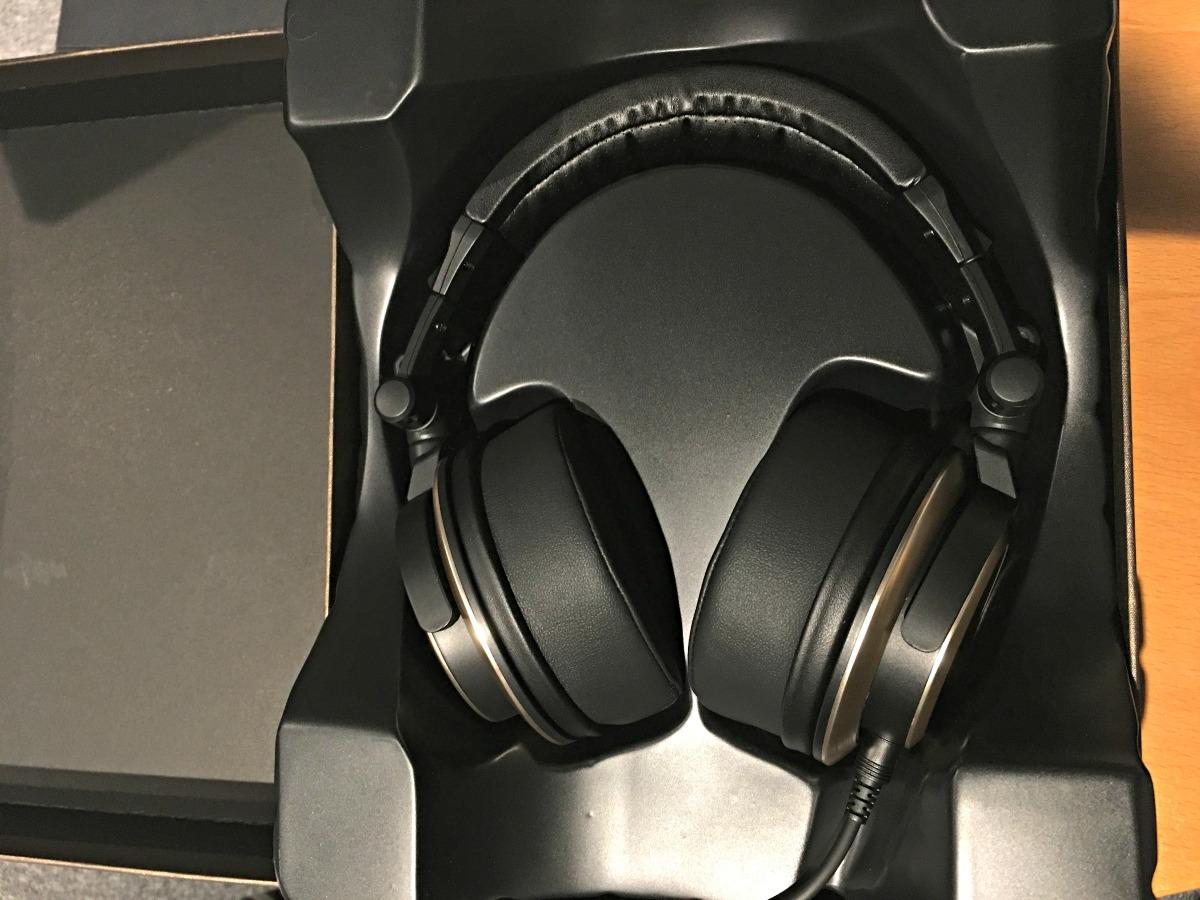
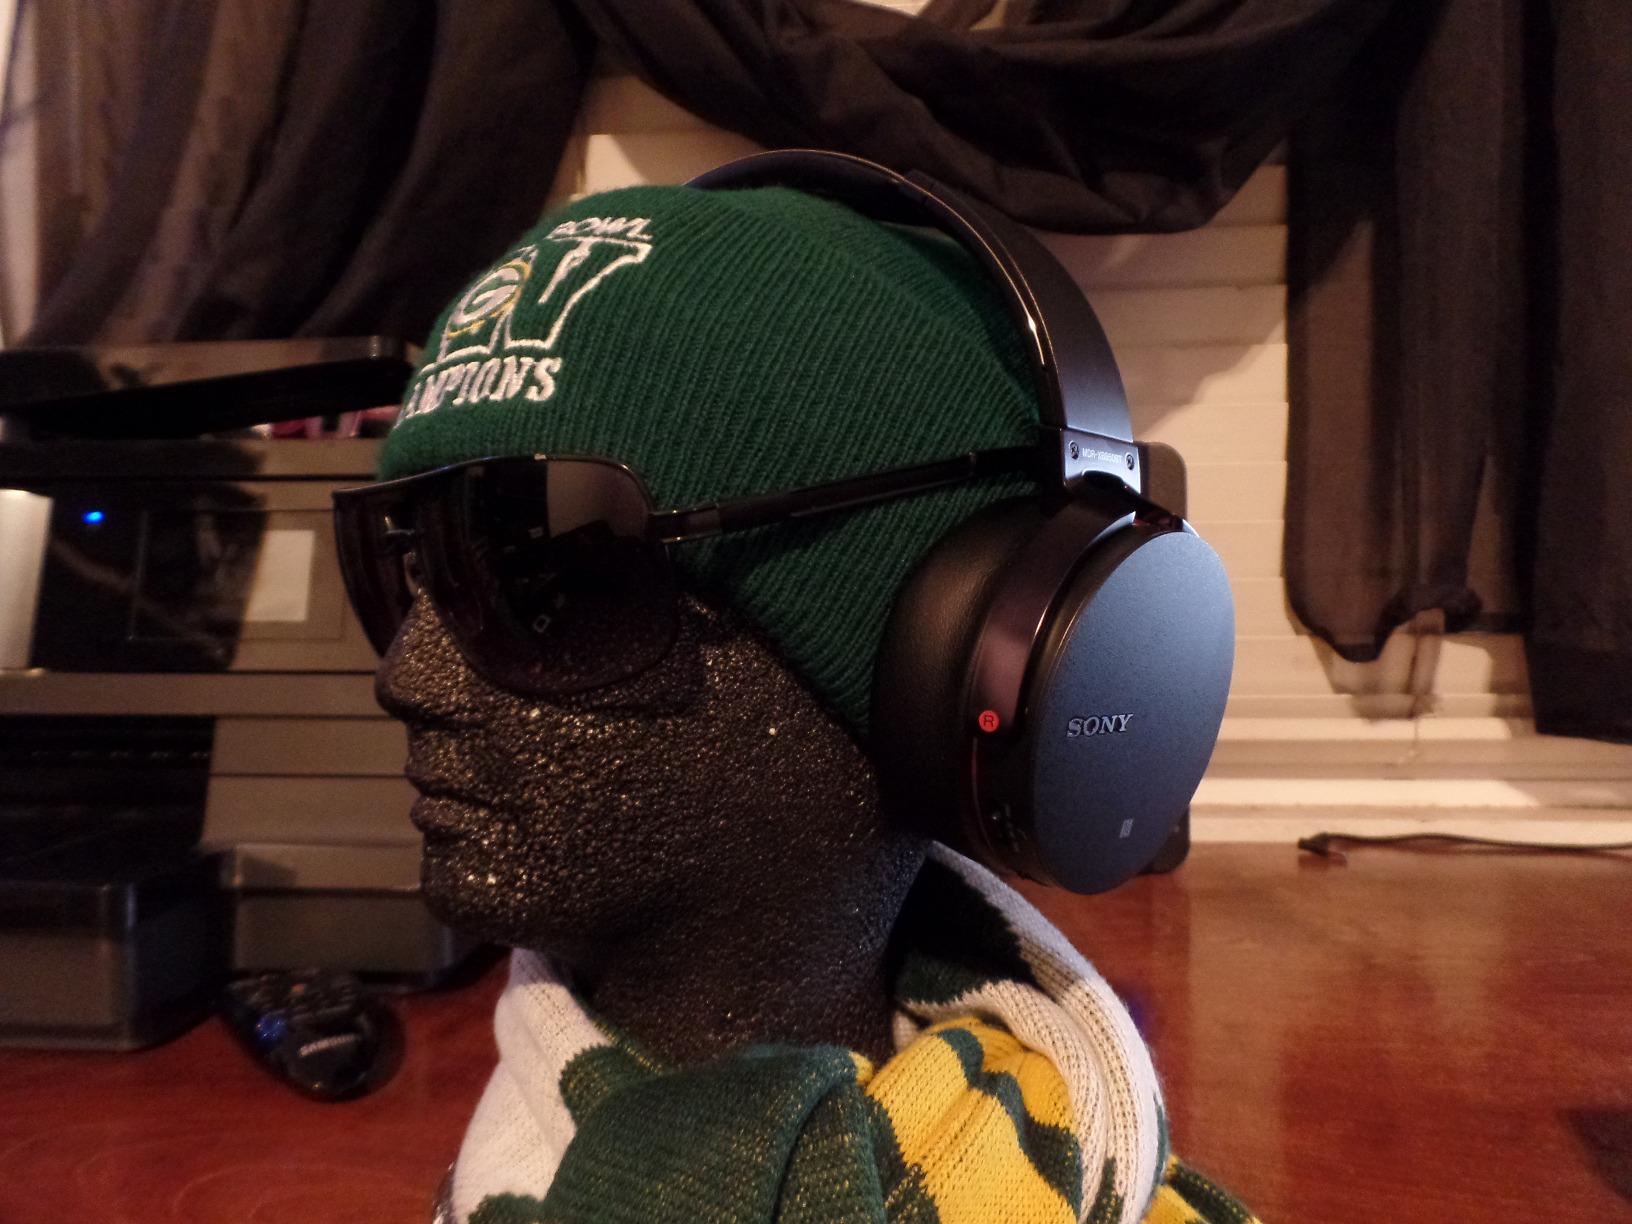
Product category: headphones
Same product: no